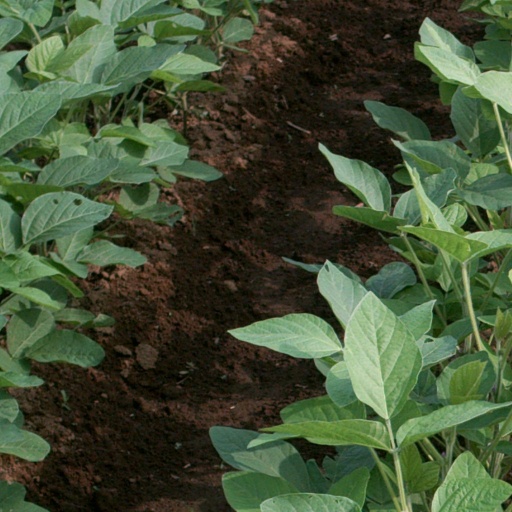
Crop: soybean